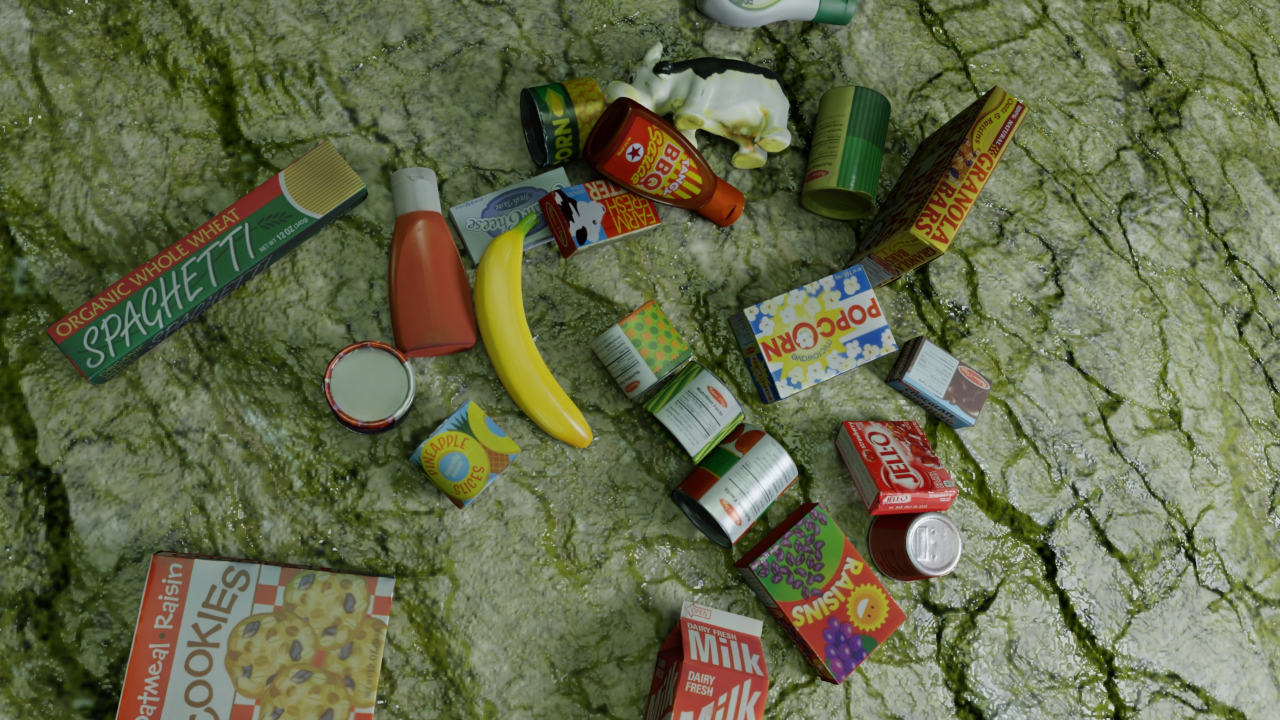
Question:
What are the five normalized (x, y) points between 0 and 1 in the image that outline the grasp plane for the cream cheese packaging design? Your answer should be as Grasp center: [], Left finger base: [], Right finger base: [], Left finger tip: [], Right finger tip: [].
Answer: Grasp center: [0.425, 0.319444], Left finger base: [0.388281, 0.245833], Right finger base: [0.460938, 0.391667], Left finger tip: [0.382812, 0.268056], Right finger tip: [0.450781, 0.404167]